Mercedes-Benz taxi

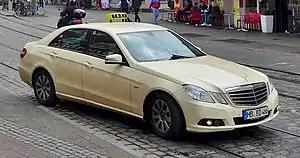
An ivory W212 E-class taxi in Germany

Mercedes-Benz is a popular brand of taxi in numerous countries worldwide. Some countries, such as Morocco, imported thousands of Mercedes-Benz taxi vehicles during the 1990s and as many as 55,000 were known to still be in use as of 2014. Mercedes offers specially configured vehicles designed for use as taxis as new from the factory.